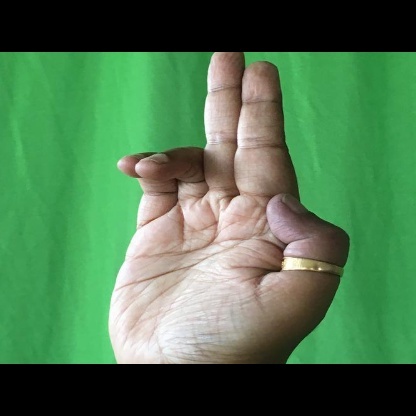
Mudra: Ardhapathaka